Farallon plate

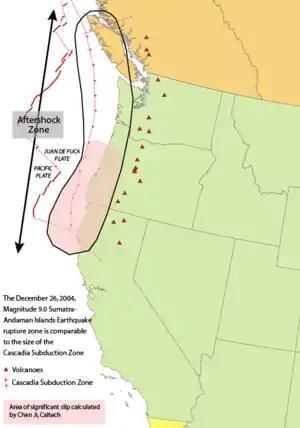
Region of the modern Cascadia subduction zone, where the Juan de Fuca plate (a remnant of the Farallon plate) is subducting

When the final archipelago, the Siletzia archipelago, lodged as a terrane, the associated trench stepped west. When this happened, the trench that had been characterized as an oceanic-oceanic subduction environment approached the North American margin and eventually became the current Cascadia subduction zone. This created a slab window.